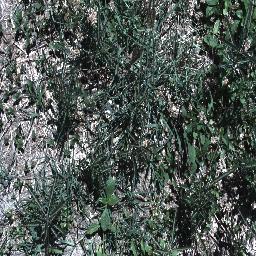
Label: parkinsonia